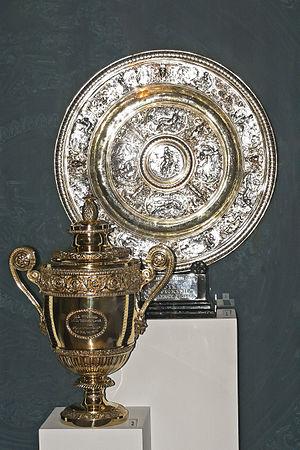
Le tournoi de Wimbledon ou The Championships, souvent abrégé par métonymie en Wimbledon, est un tournoi de tennis se déroulant annuellement dans le quartier éponyme de Londres. Joué depuis le 3 juillet 1877, il est le plus ancien tournoi de tennis au monde. Il est depuis ses débuts organisé par l'All England Lawn Tennis and Croquet Club, un club sportif anglais. D'abord uniquement ouvert aux hommes, il s'ouvre aux femmes en 1884. À partir de 1968 et comme tous les autres tournois, il s'ouvre aux professionnels. Aux côtés du simple messieurs et du simple dames se déroulent aussi des compétitions de double messieurs, double dames et double mixte. Le tournoi fait partie de la catégorie des Grands Chelems au nombre de quatre : l'Open d'Australie, les Internationaux de France de tennis, Wimbledon et l'US Open de tennis. Ce sont les tournois de tennis les plus importants et Wimbledon est souvent considéré comme le plus prestigieux d'entre eux par ceux qui se fondent sur l'histoire.
Ce tableau présente le palmarès du simple messieurs du tournoi de Wimbledon depuis la création en 1877 de ce prestigieux tournoi de tennis.